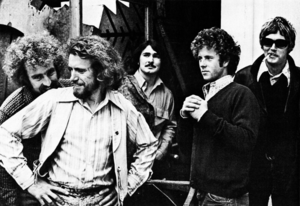
The Flying Burrito Brothers
"The Flying Burrito Brothers var et af de tidligste country rock bands, bedst kendt for det banebrydende debutalbum fra 1969, ""The Gilded Palace of Sin"". Gruppen blev stiftet af legenderne Gram Parsons og Chris Hillman i Californien i 1969. Siden 1970 har gruppens medlemmer undergået en del udskiftning.